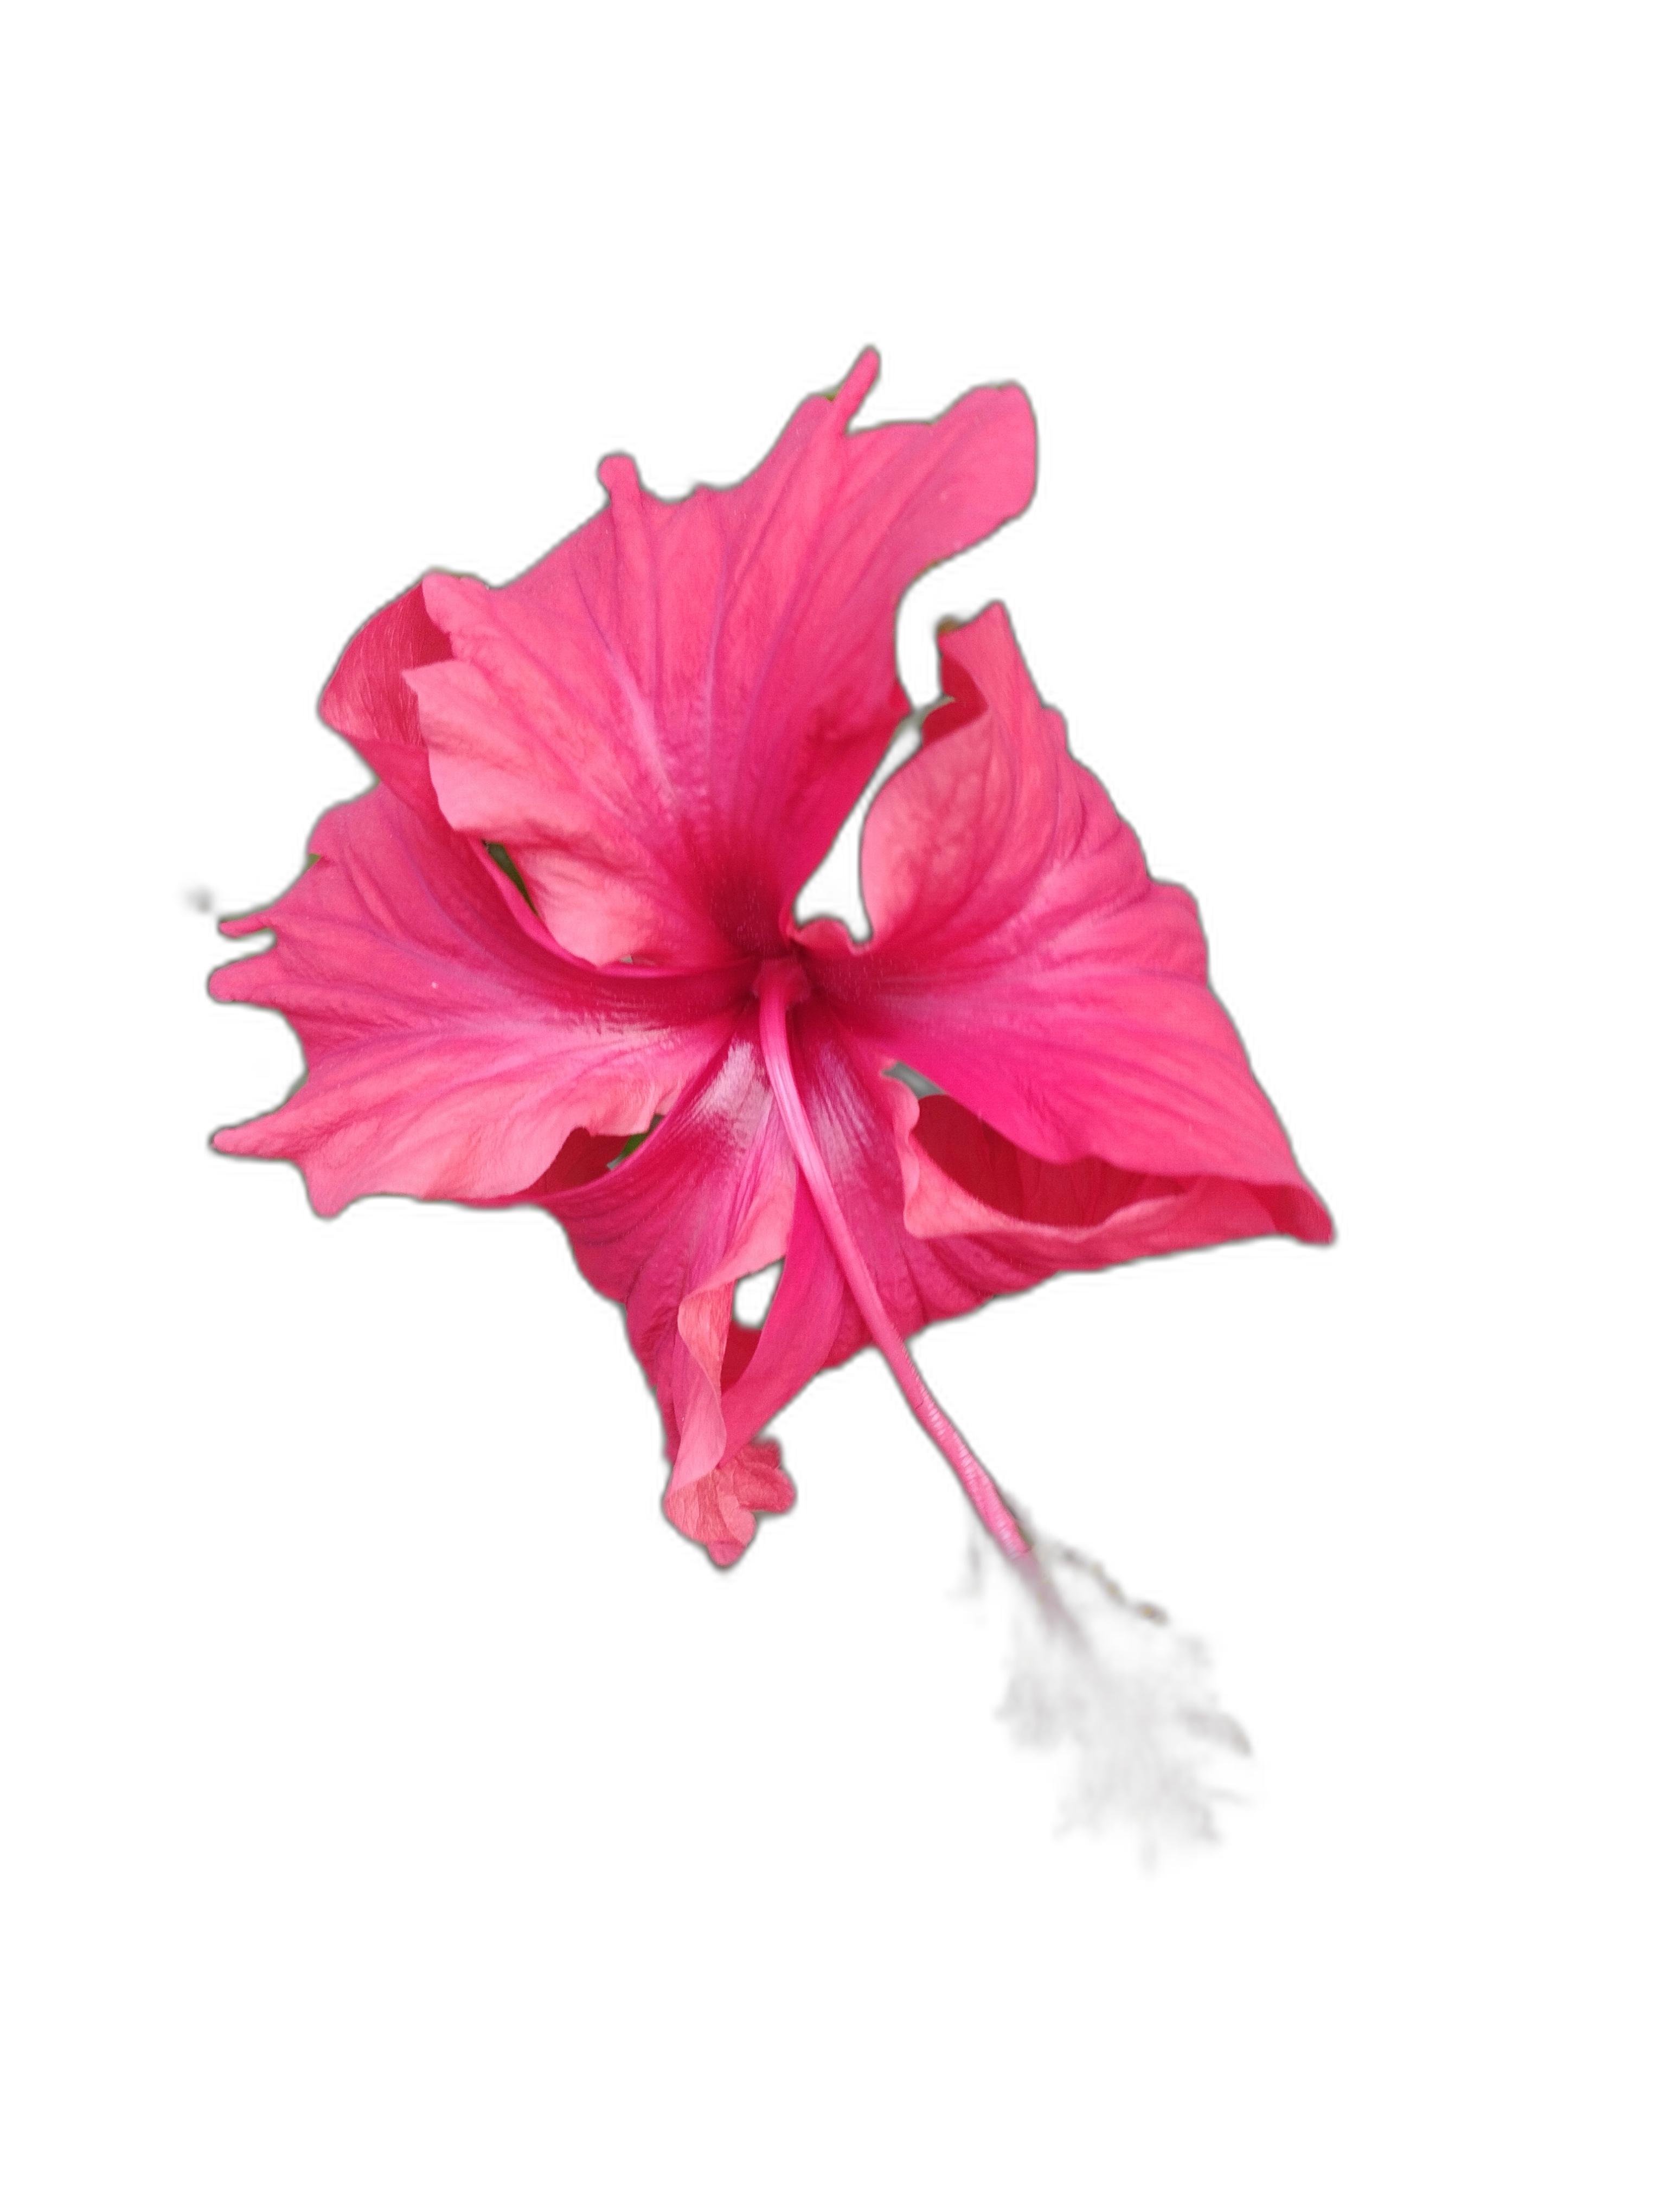
Label: Hibiscus